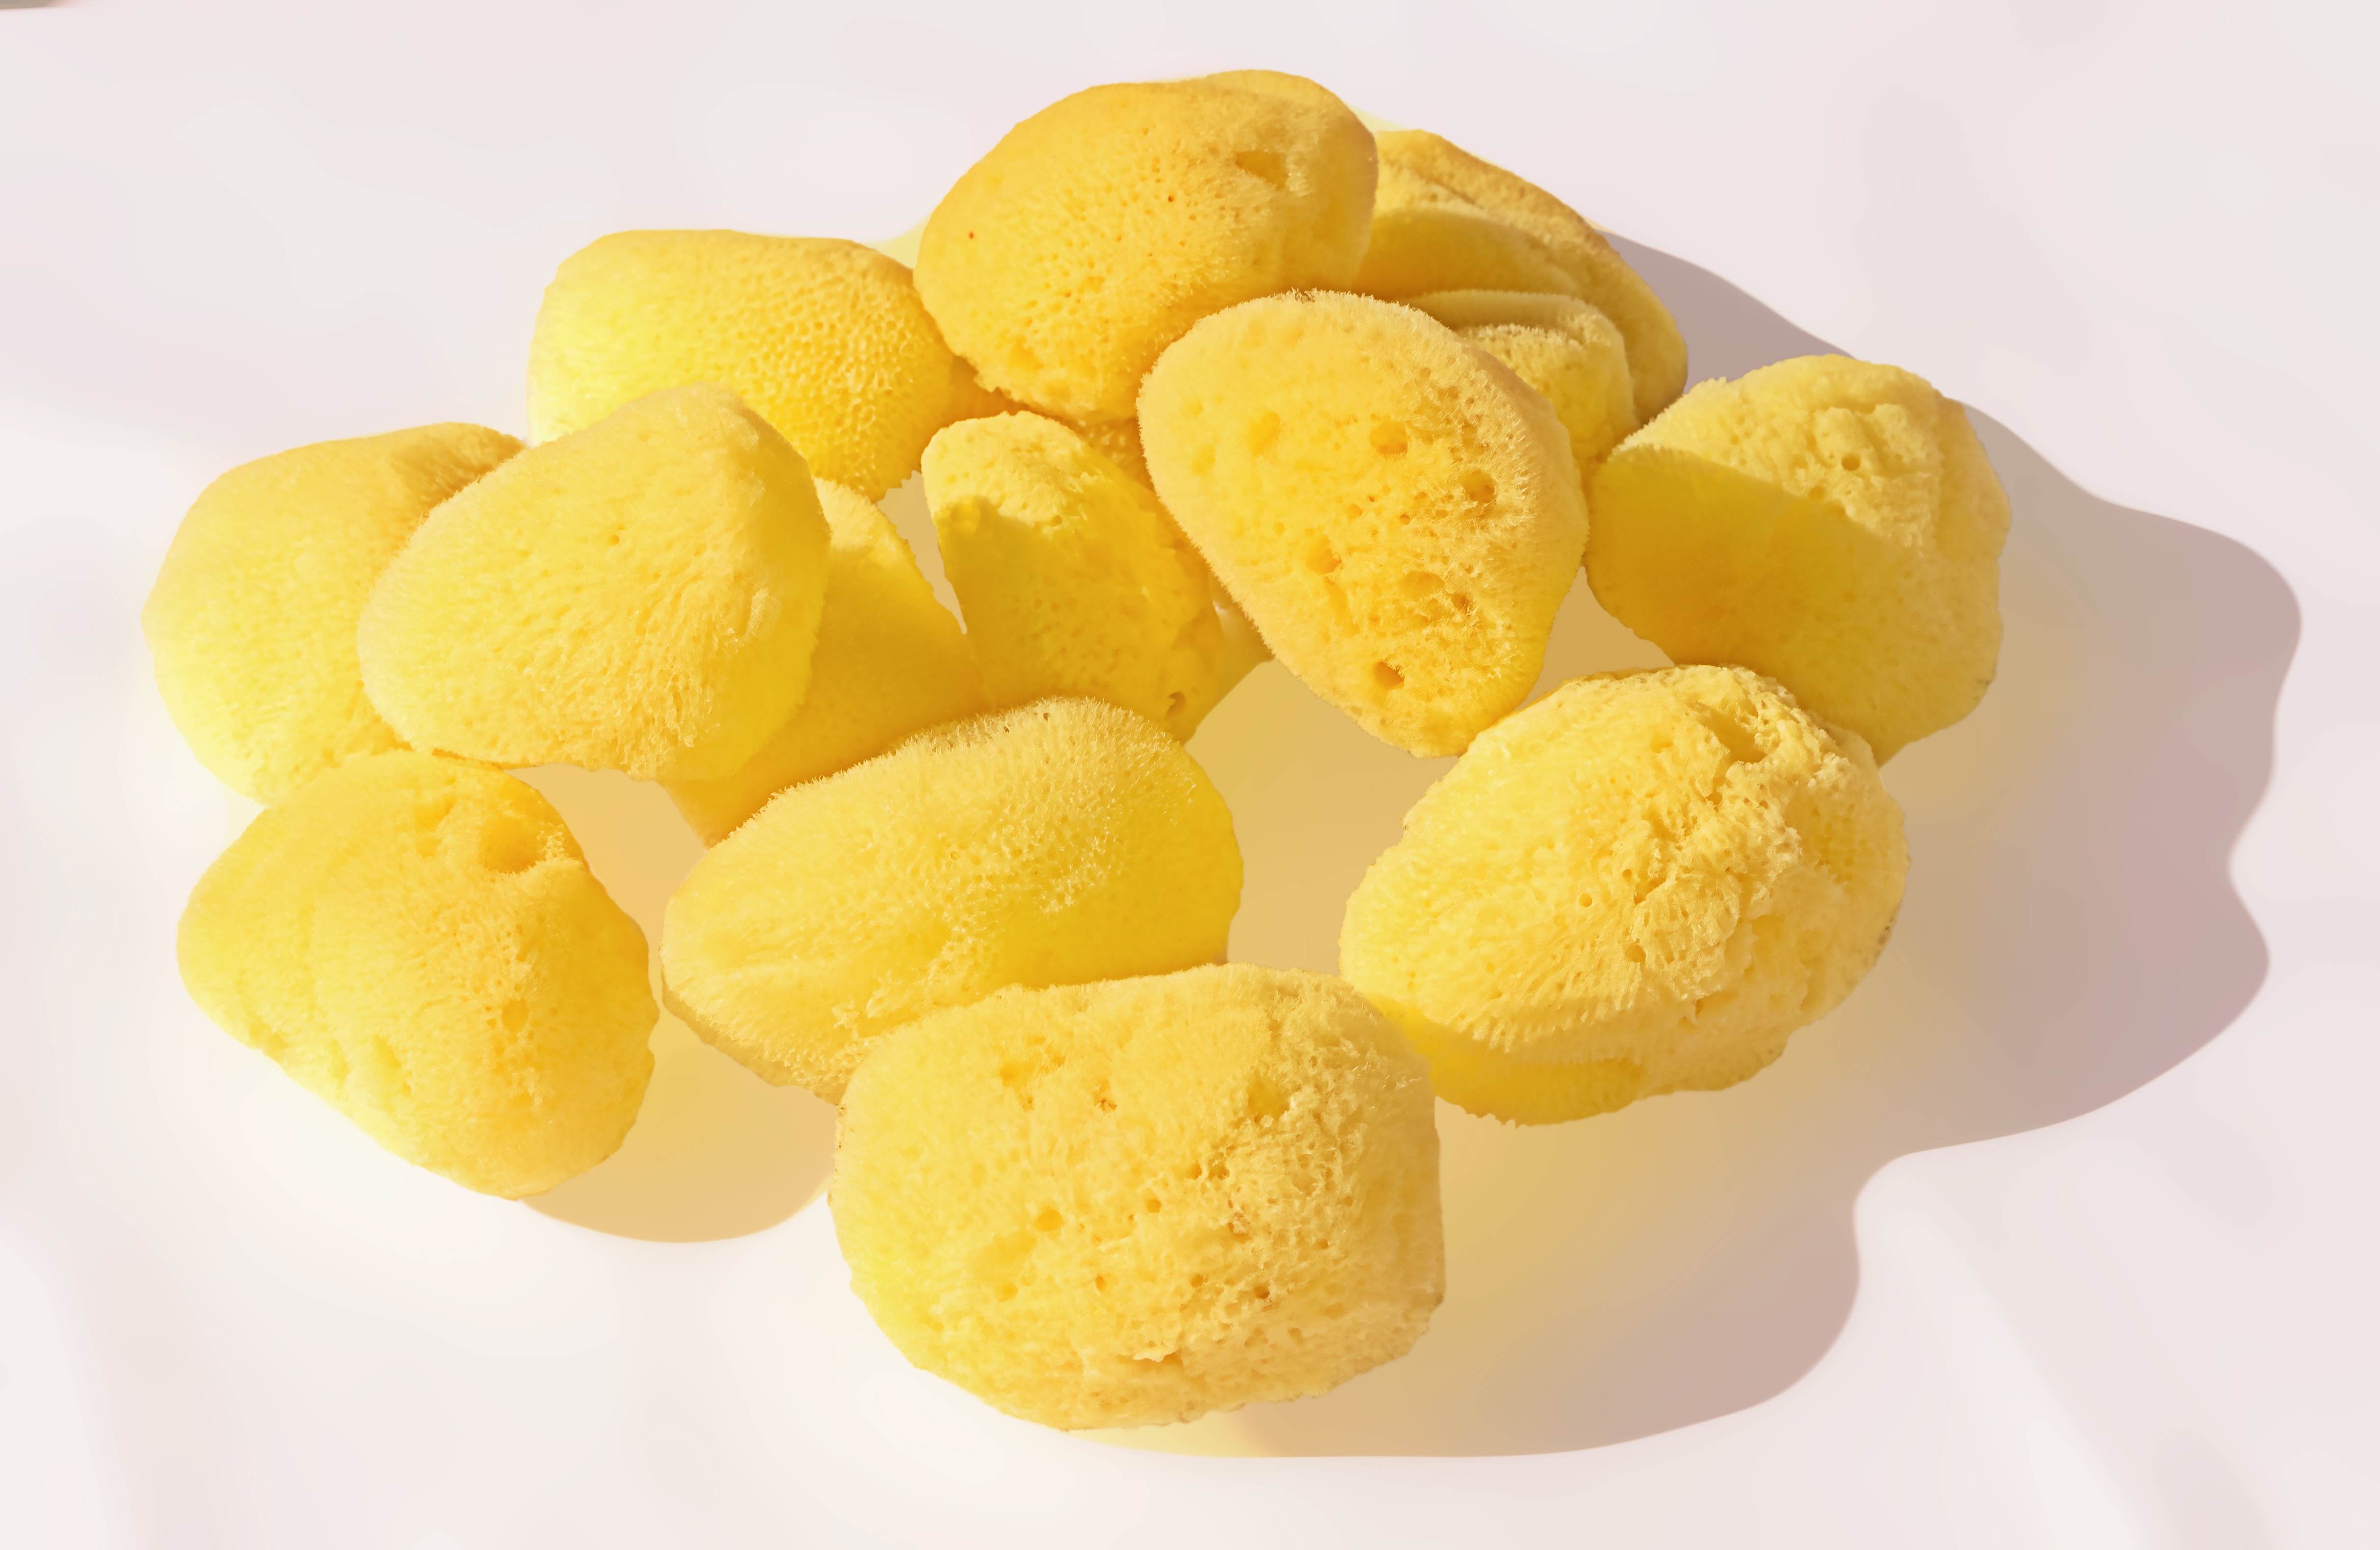
sea, plant, fruit, flower, dish, food, produce, natural, marina, yellow, dessert, cuisine, lemon, sponge, cleaning, silk, vegetarian food, citron, facial, citrus, flowering plant, junk food, porifera, land plant, phylum porifera